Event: Ecuador Earthquake
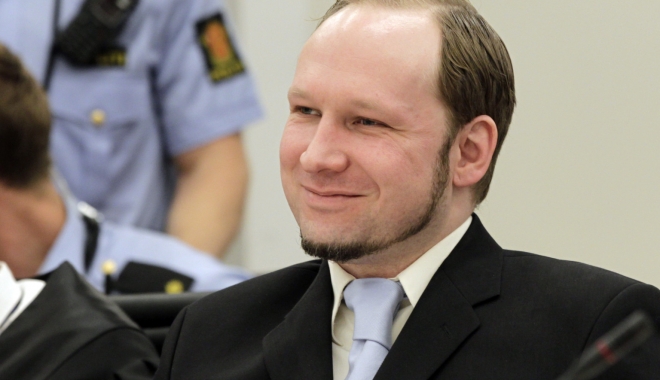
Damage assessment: no_damage